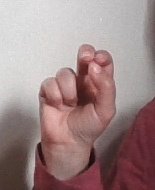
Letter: gaaf